Winston Caldeira

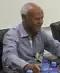
Caldeira in 2016

Winston Ramon Caldeira (born 4 June 1941) is a Surinamese politician and consultant. A member of the Progressive Workers' and Farmers' Union, he served as the Deputy Prime Minister of Suriname and Minister of Finance and Planning from 1983 to 1984.